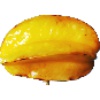
Label: Carambula 1